John Vereker, 6th Viscount Gort

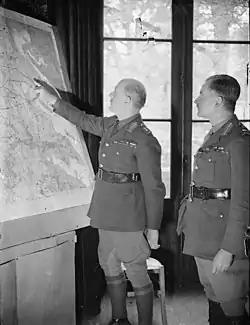
Lord Gort and Lieutenant-General Henry Pownall study a map at GHQ in the château at Habarcq, 26 November 1939.

Gort was appointed Inspector of Training and General Officer Commanding the Home Guard in late 1940. He went on trips to Iceland, Orkney and Shetland. He was then appointed Governor of Gibraltar in 1941. In 1943, he succeeded George Monckton-Arundell, 8th Viscount Galway as Colonel Commandant of the Honourable Artillery Company, a position he held until his death.